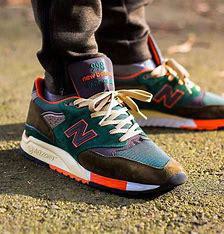
Brand: New
Model: Balance 998